Return of the Hero

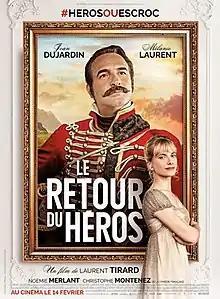
Film poster

Return of the Hero is a 2018 Franco-Belgian comedy film directed by Laurent Tirard and starring Jean Dujardin and Mélanie Laurent.